North Carolina Tar Heels women's tennis

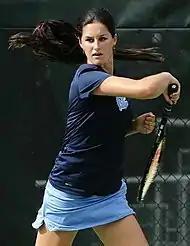
Jamie Loeb at UNC in 2013

"Information about honors and former players cited from the 2019 team yearbook"